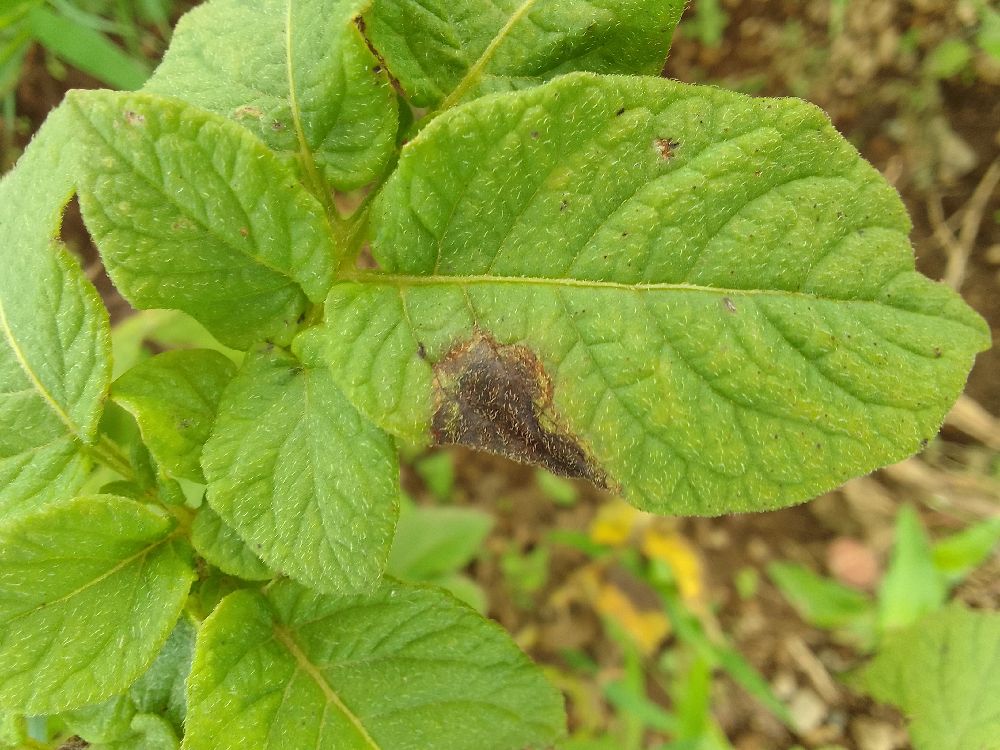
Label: Late blight